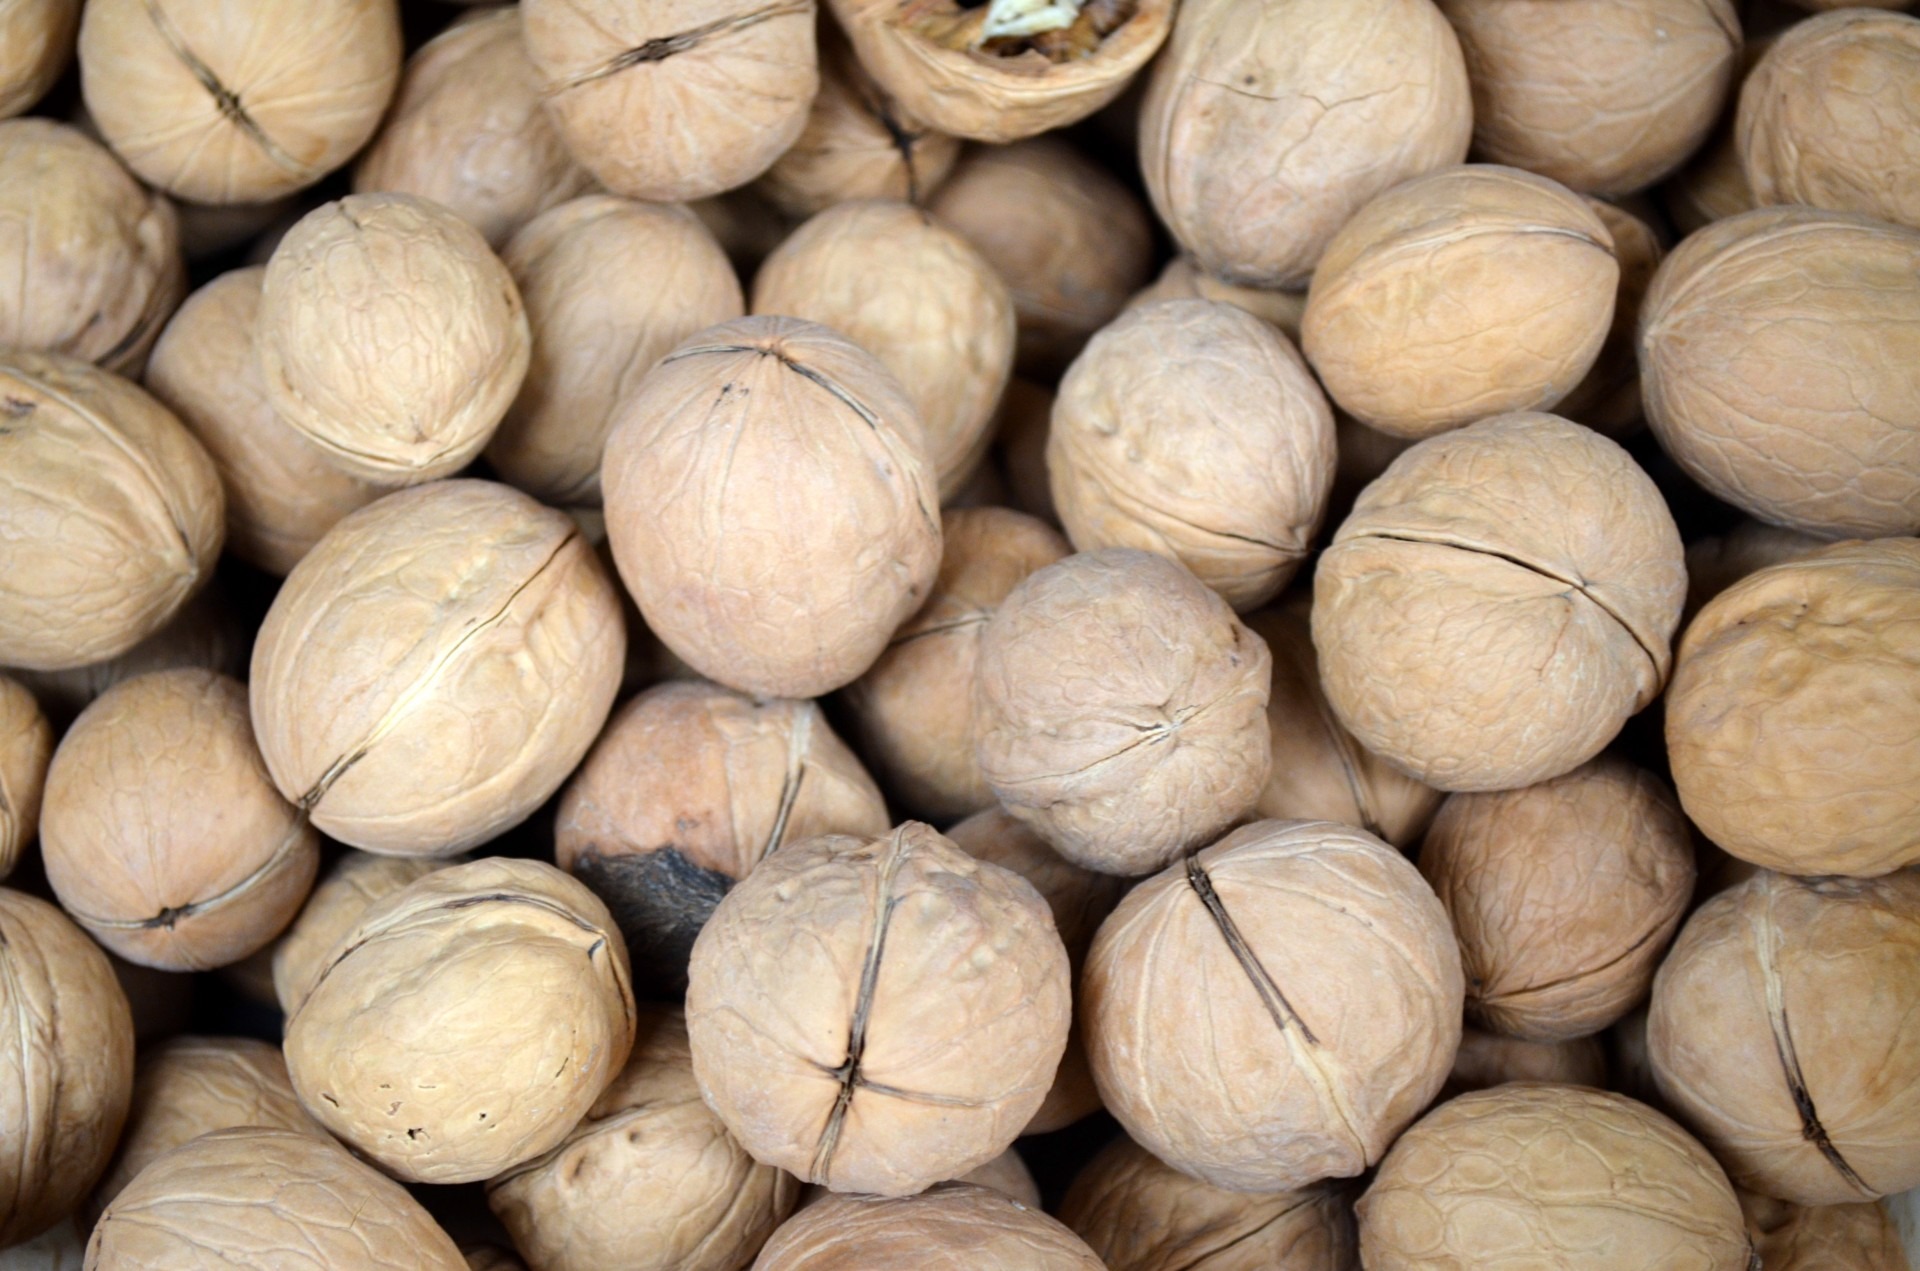
seed, food, produce, vegetable, nut, snack, season, shell, kernel, walnut, coconut, holidays, hazelnut, walnuts, flowering plant, nutmeat, land plant, nuts seeds, tree nuts